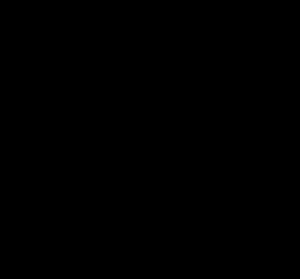
Linkin Park est un groupe de rock/metal américain, originaire d'Agoura Hills, en Californie. Il est formé en 1996, et actuellement mené par Mike Shinoda, Brad Delson, Dave Farrell, Rob Bourdon et Joe Hahn.